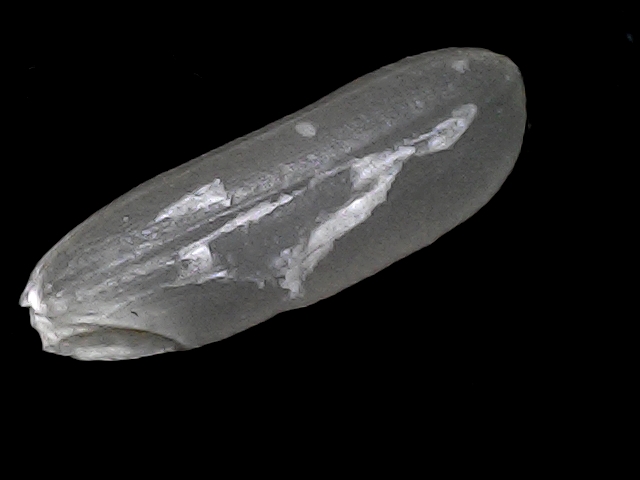
Rice variety: BD30